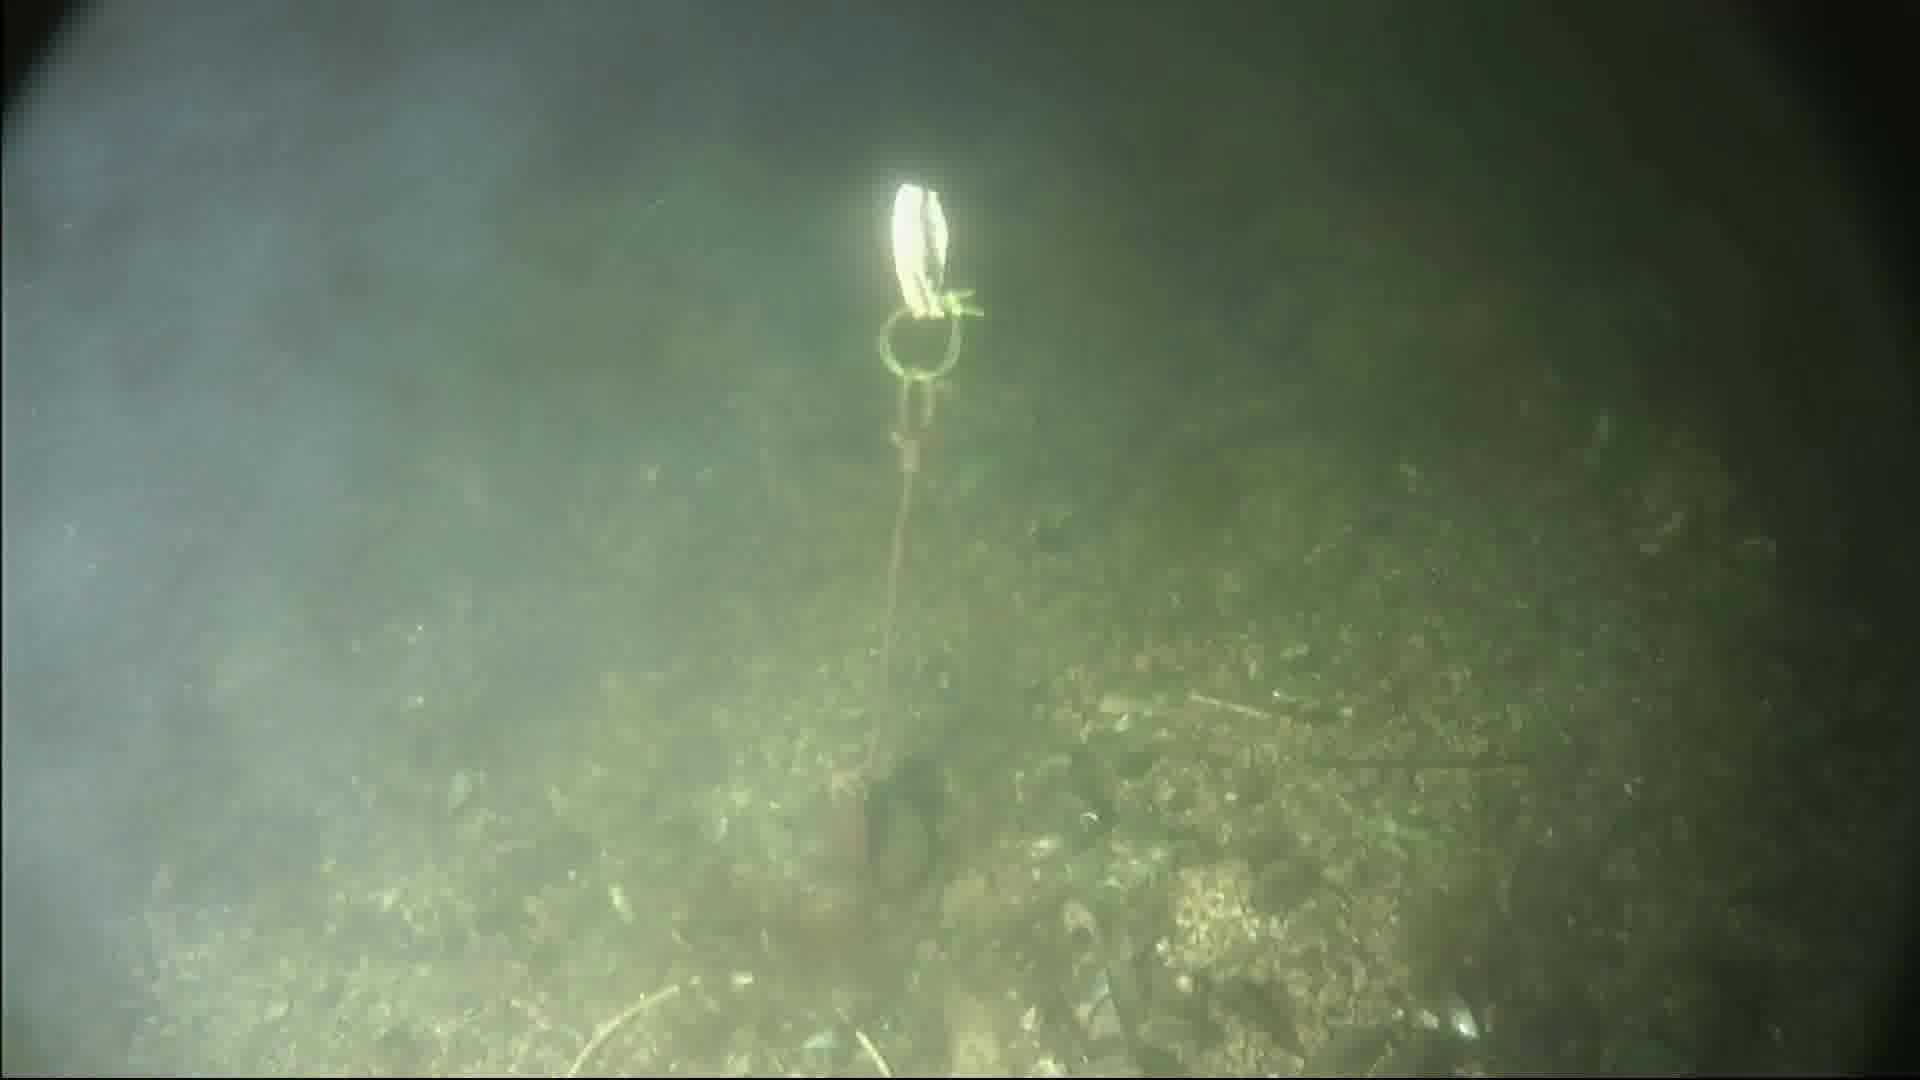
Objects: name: crab